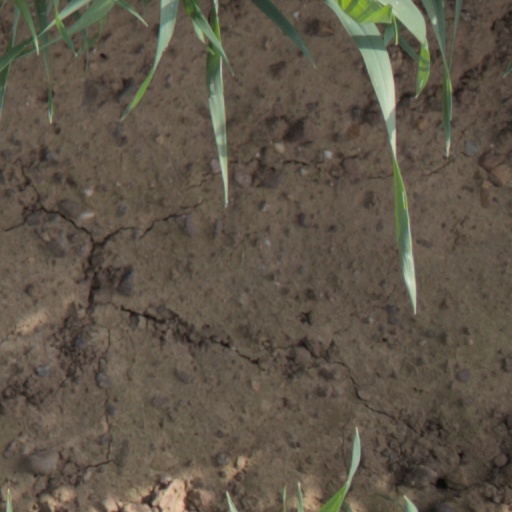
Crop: wheat